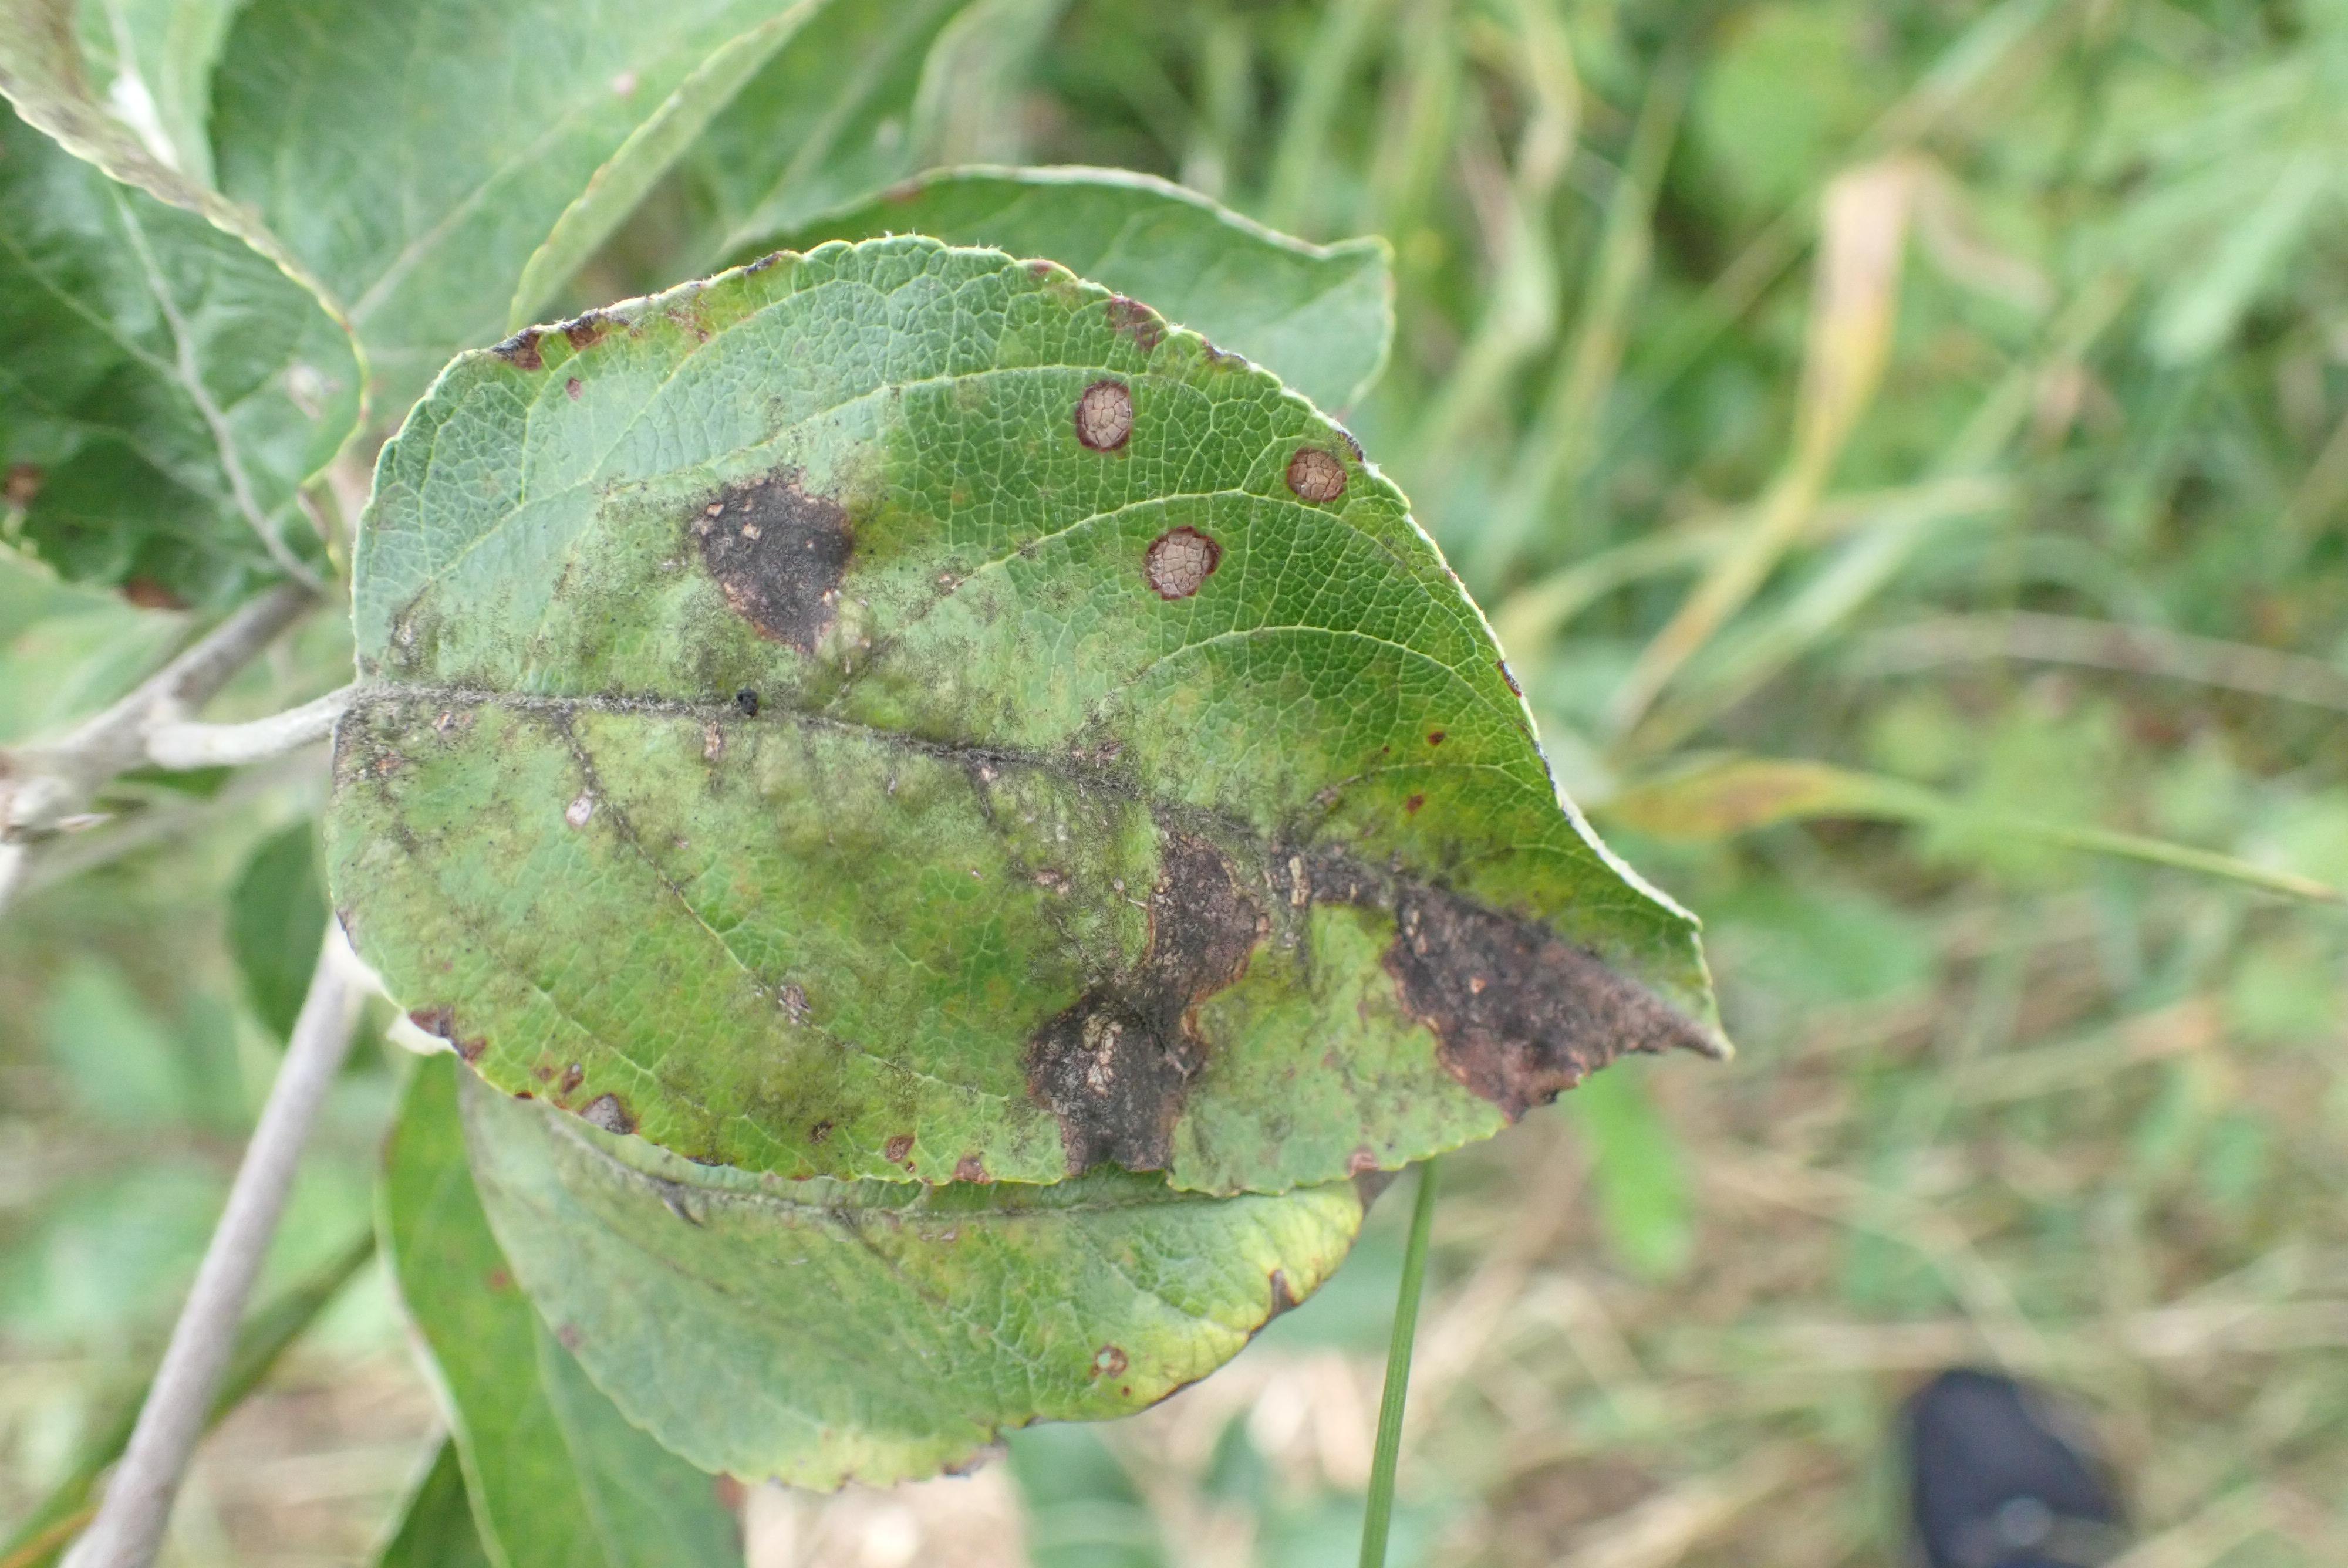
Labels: scab, frog_eye_leaf_spot